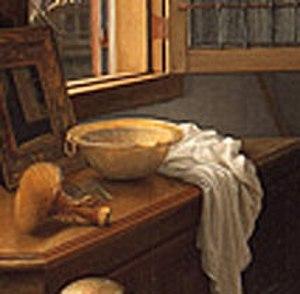
Détail du tableau ""Un chirurgien barbier soigne le pied d'un paysan"" (1649-1650). Selon le site web du Peabody Essex Museum, il s'agit d'outils de barbier"
Le blaireau est une brosse utilisée pour appliquer du savon à barbe sur un visage avant de le raser. Traditionnellement fabriqué en poils de blaireau, il existe aussi en soies de sanglier, en crin de cheval ou encore en poils synthétiques.